Dani Ploeger

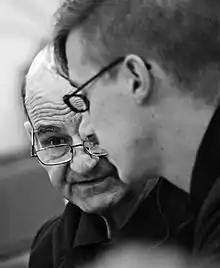
Stelarc and Ploeger (right) in 2011

Dr Daniël "Dani" Ploeger is a new media and performance artist.